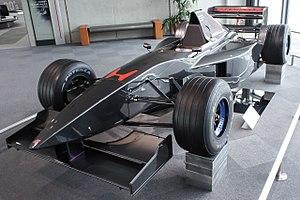
La Honda RC100 et ses dérivées RC101 et RC101B sont des prototypes de monoplace de Formule 1 conçus, entre 1991 et 1996, par les jeunes ingénieurs du département recherche et développement de Honda ; elles sont destinées à offrir un nouveau défi technique aux ingénieurs du constructeur japonais qui s'investissent dans ce projet en dehors de leur temps de travail.
La Honda RA099 est un prototype de monoplace de Formule 1 conçu, fin 1998, par l'ingénieur Harvey Postlethwaite et construit par Dallara pour préparer la venue de Honda Racing Developments en championnat du monde de Formule 1 en 2000. Elle est testée par le Néerlandais Jos Verstappen qui aurait dû être rejoint par le Finlandais Mika Salo. La RA099 est propulsée par un moteur V10 Mugen-Honda et équipée de pneumatiques Bridgestone.
Cette page liste toutes les voitures d'essais ou projets abandonnés de Formule 1 depuis 1950.